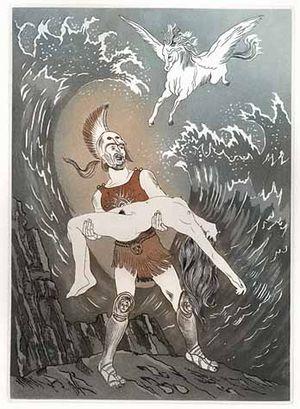
Aquarelle d'Ernest Millard de Bois Durand pour le poème des Trophées de Hérédia
Ernest Millard dit Ernest Millard de Bois Durand est un peintre, aquarelliste et illustrateur français, né le 29 juillet 1872 dans le 1ᵉʳ arrondissement de Paris, ville où il est mort le 18 janvier 1946 dans le 18ᵉ. Il fut également professeur de dessin et d'anatomie artistique à l'École Boulle.